Verena Ruegg

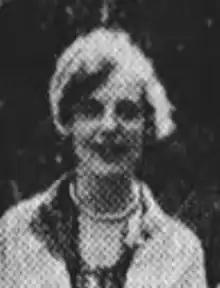
Verena Ruegg, from a 1928 newspaper

Verena Marie Ruegg (April 30, 1895 – March 7, 1973) was an American painter, animator, and camerawoman. Her work was part of the painting event in the art competition at the 1932 Summer Olympics. During World War II, she worked in animation at Disney and Warner Brothers studios.